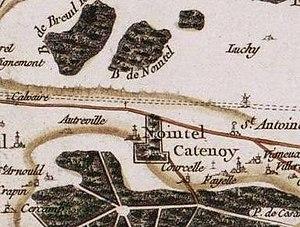
Nointel (Oise), carte de Cassini
Nointel est une commune française située dans le département de l'Oise en région Hauts-de-France. Ses habitants sont appelés les Nointellois et les Nointelloises.